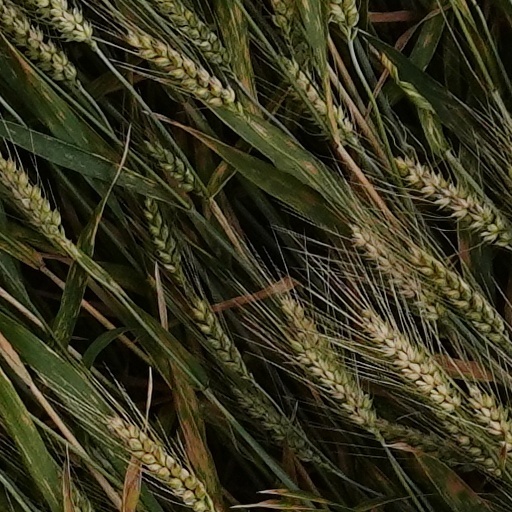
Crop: wheat